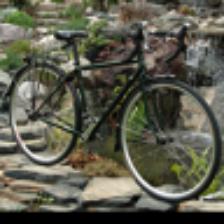
Label: NonHuman